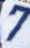
Number: 7